University of Coimbra

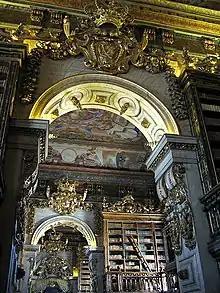
The university's Joanine Library, founded in 1717

The years of dictatorship were gruesome. Apart from the students that got 7 years in prison for toasting to freedom which led directly to the foundation of Amnesty International in 1961, in 1968 students would spend the whole night greasing streets and sidewalks with soap so the mounted police would have a hard time chasing them down to break a demonstration. It is said that a student dared a policeman to get his shoes and feet wet chasing after a cigarette lighter, thrown in the duck pond, while he had the license for it in his pocket. In those days one needed a permit to own a cigarette lighter, as imposed by Salazar to protect the matches industry.